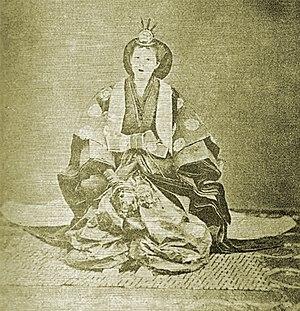
L'impératrice douairière Eishō, née le 11 janvier 1835 et morte 11 janvier 1897, est l'impératrice consort de l'empereur du Japon Kōmei. Elle est également connue sous le nom techniquement incorrect d'impératrice Eishō.